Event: Nepal Earthquake
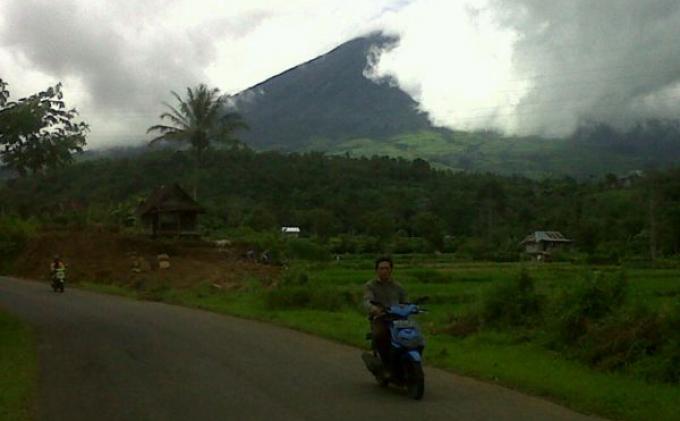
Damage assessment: no_damage